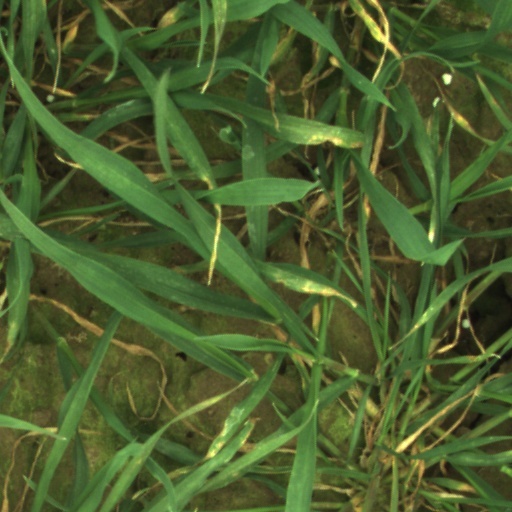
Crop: wheat